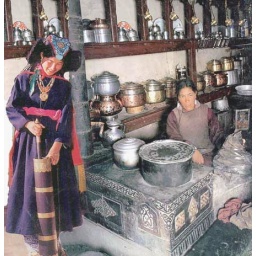
A kitchen in a Ladakhi home